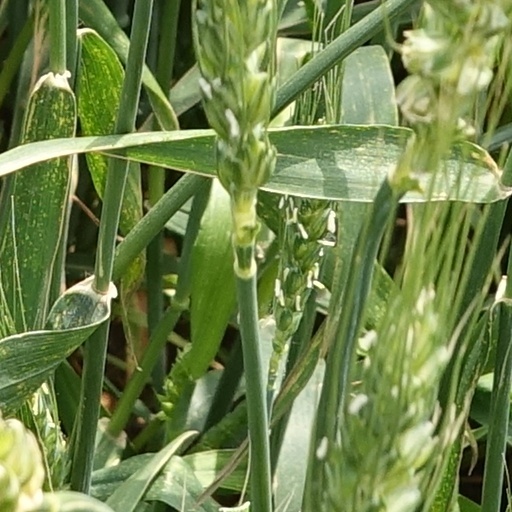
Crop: wheat